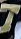
Number: 7